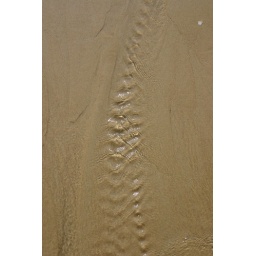
Photo by David. The patterns of water in sand at low tide can take on so many interesting forms.